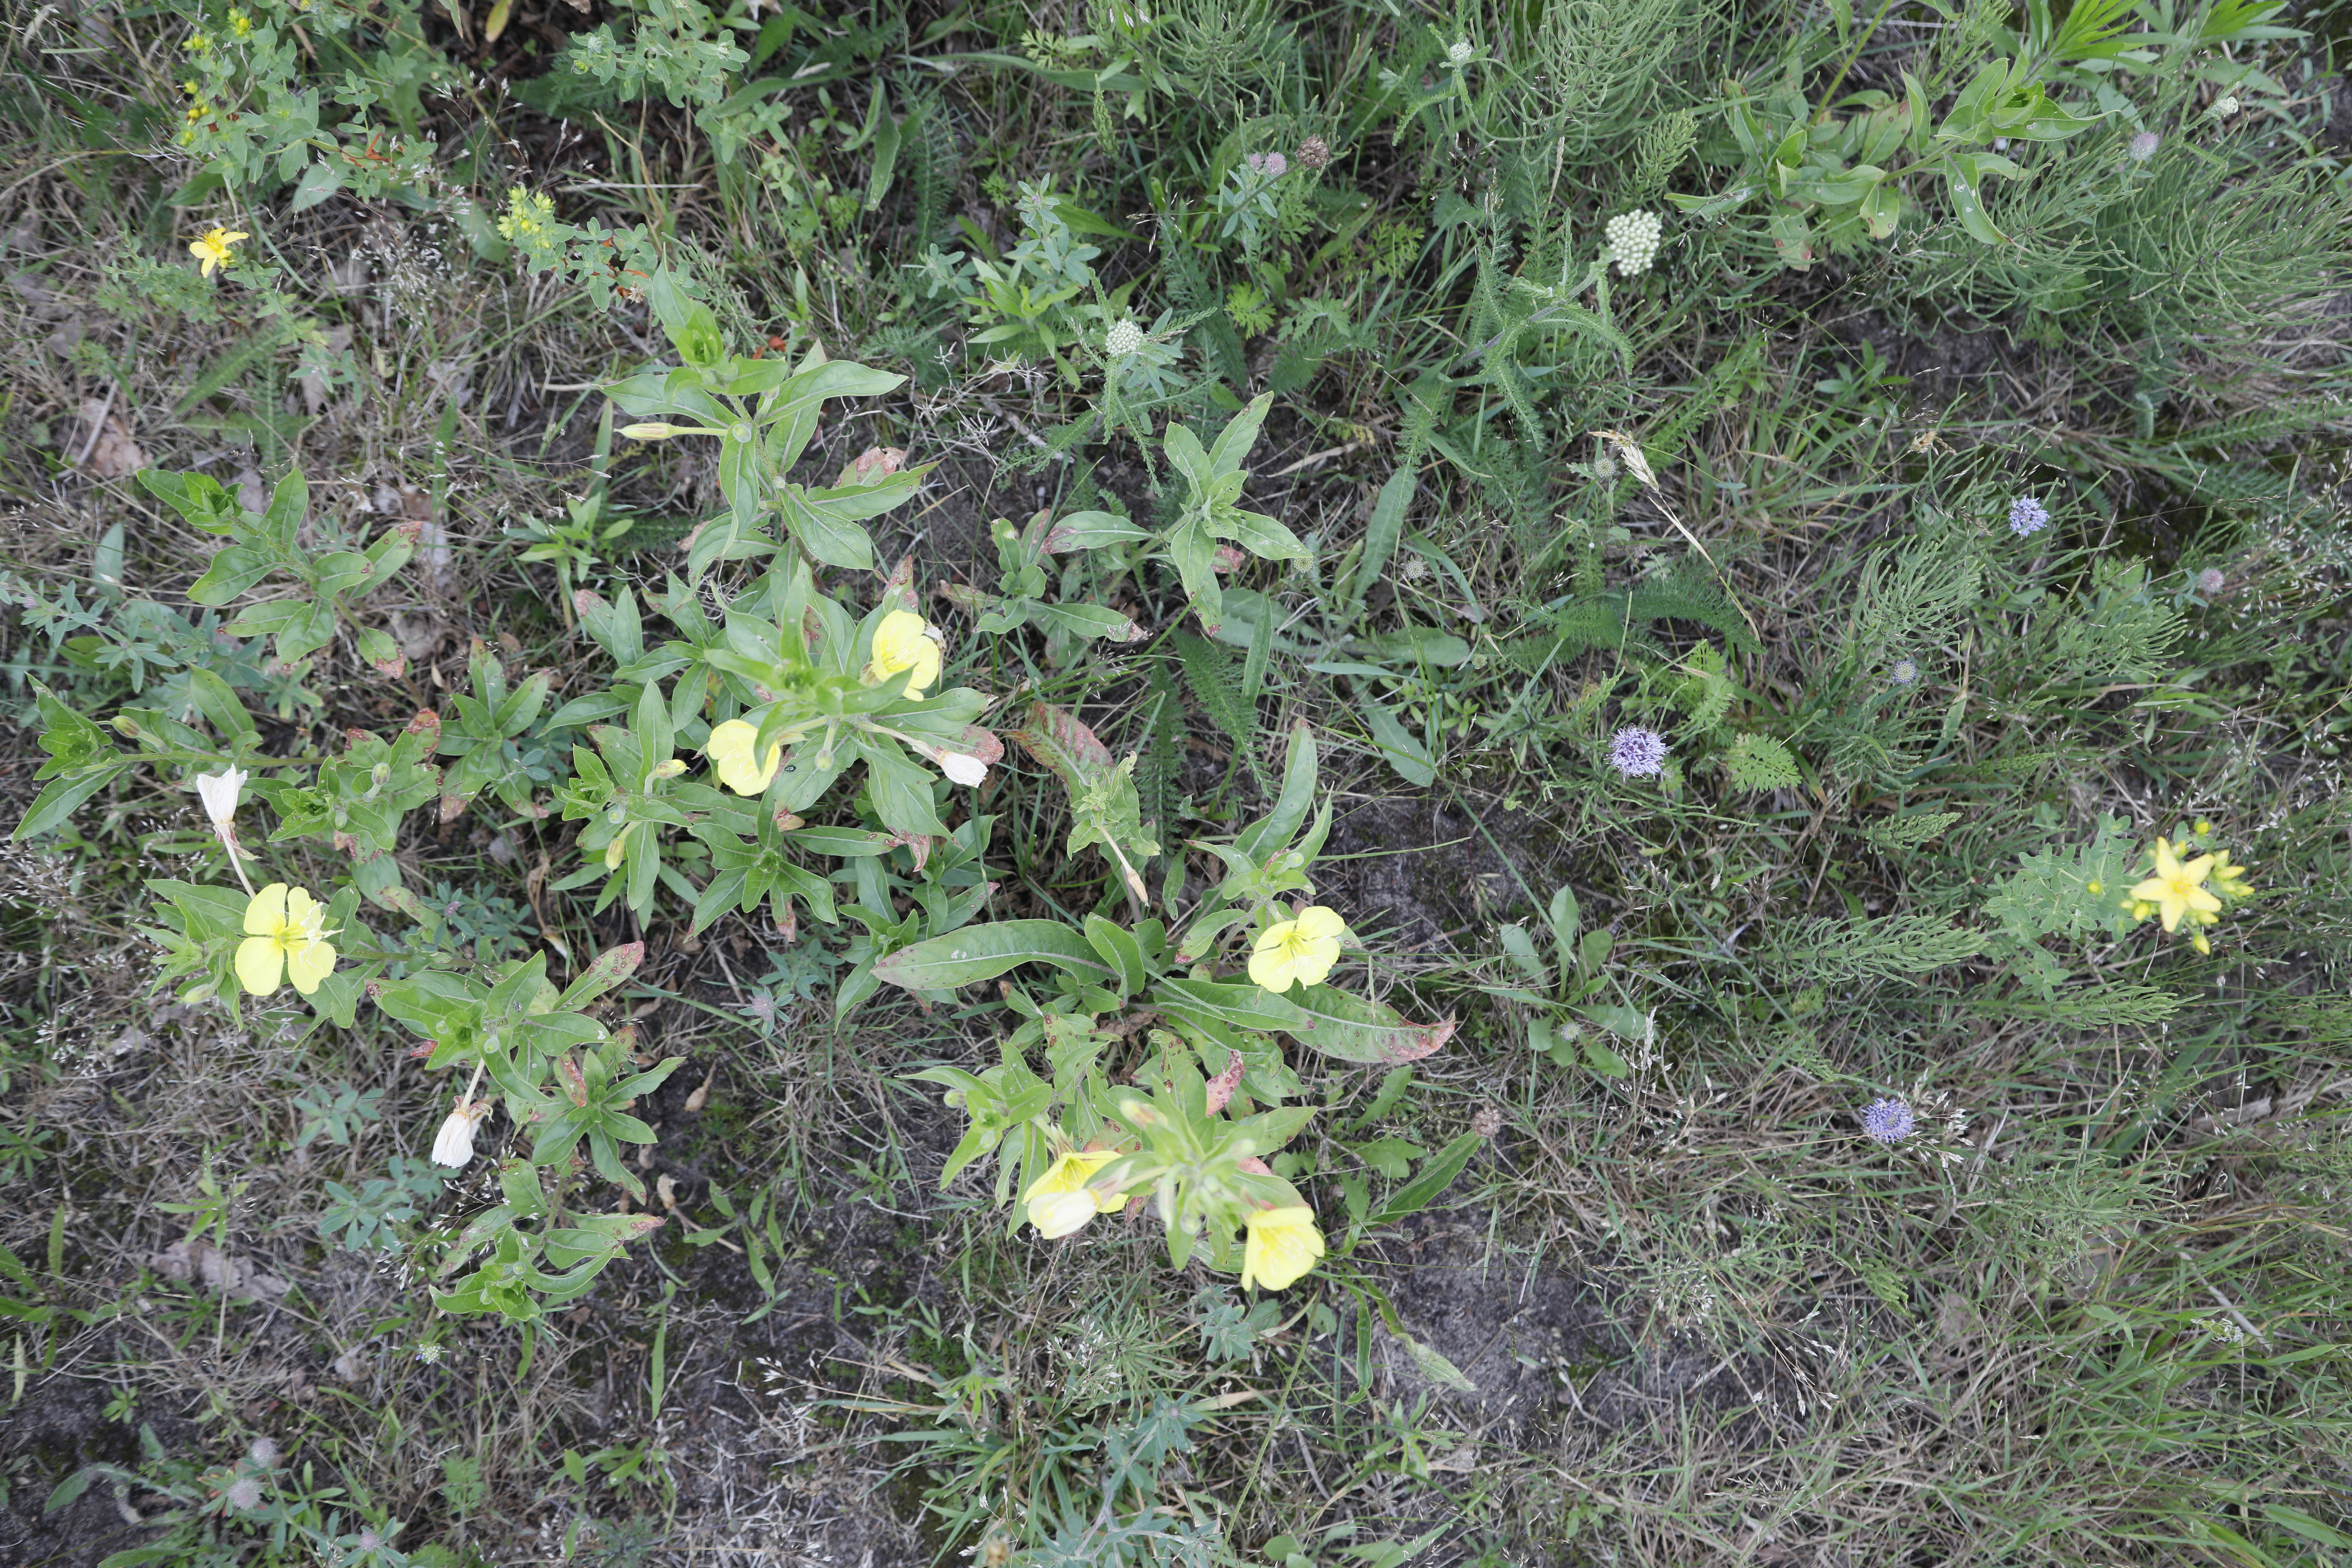
Plant species: Hypericum perforatum, Oenothera glazioviana, Jasione montana